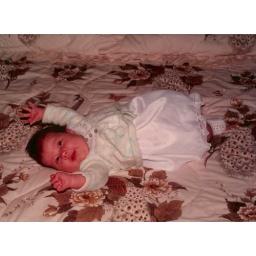
Looking cute on Mum and Dad's bed in their house in Sydney around 1983.